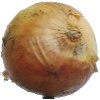
Label: white_onion